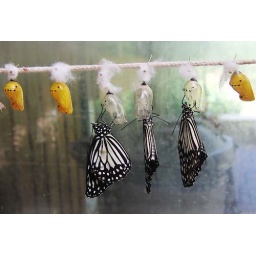
taken in butterfly house at Devonian Gardens